Eberhard Panitz

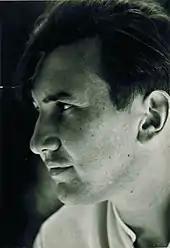
Panitz in 1962

Panitz worked for films, sometimes writing the literary base, sometimes also the script. Films included: